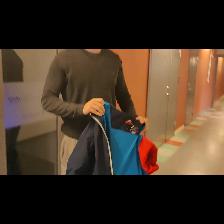
Label: Human